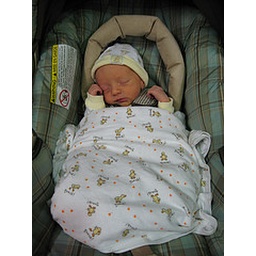
Ben sleeping in the car seat